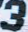
Number: 3